Tony T.

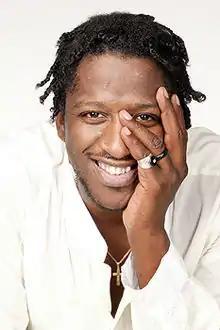
Tony T.

Tony T. left the R.I.O. project in 2012 to launch a solo career. His first solo releaser was "Way to Rio". He was featured in "Everybody" from Mike Candys also featuring Evelyn. He also had collaborations such as with Darius & Finlay in "Phenomenon" and with Soulwash featured in "No Games". In 2013, he was featured in the hit "Want U Now" by Ardian Bujupi, a finalist in the German music competition "Deutschland sucht den Superstar" and in "Beautiful Life" by Sasha Lopez also featuring Big Ali.